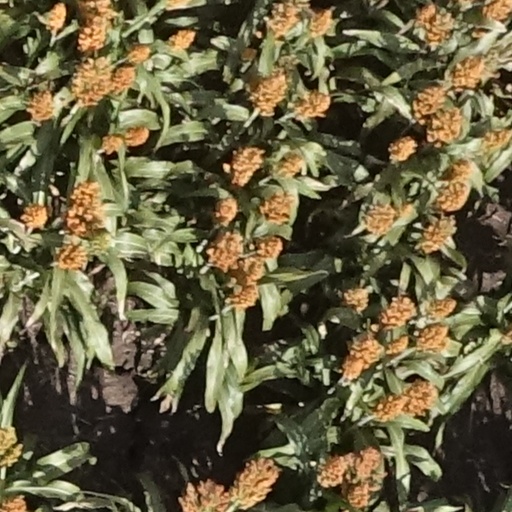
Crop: sorghum